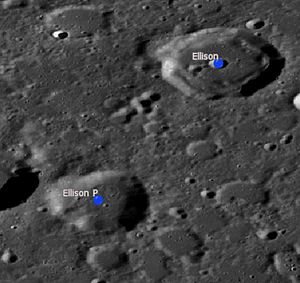
Ellison (månekrater)
Ellison er et nedslagskrater på Månen. Det befinder sig på Månens bagside lige bag den nordvestlige rand og er opkaldt efter den irsk-fødte britiske astronom Mervyn A. Ellison.